Drakensang: The Dark Eye

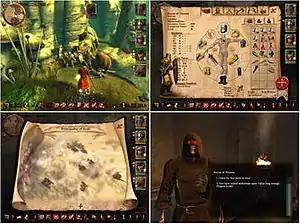
Clockwise from upper left: combat with a Linnorm; character equipment panel; conversation with an undead necromancer; a section of the overland map.

The game is based upon "The Dark Eye" ("Das Schwarze Auge") rules system, and the graphics are generated using the Nebula Device graphics engine developed by Radon Labs. The player begins the game by building a starting character. There are a total of twenty character classes from which to choose, with many familiar RPG staples such as Fighters or unusual classes like dwarven prospectors. Each of the races can only choose from a subset of classes (or jobs). Thus an elf can be either a ranger, fighter, or spellweaver. The classes are not restricted as to what weapons they can use, although they have different starting skill levels.